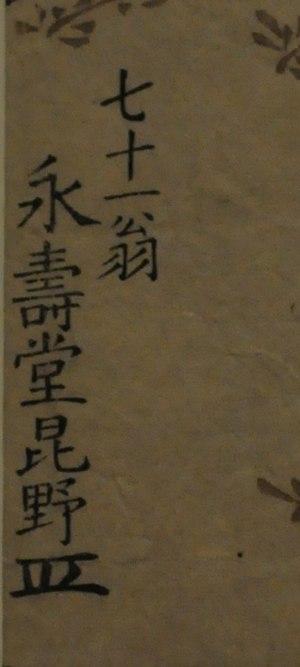
Eijudō Hibino à soixante et onze ans est le titre d'une estampe ukiyo-e imprimée vers 1799 par Utagawa Toyokuni I. D'après les inscriptions qu'elle porte, l'impression a été produite pour célébrer les soixante et onze ans du sujet représenté, l'éditeur d'estampes Nishimuraya Yohachi I. L'estampe fait partie de la collection permanente d'art du Japon du Musée royal de l'Ontario au Canada.